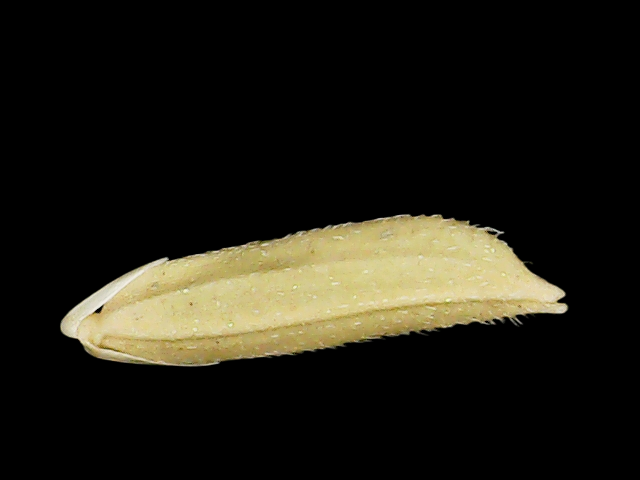
Rice variety: Binadhan20